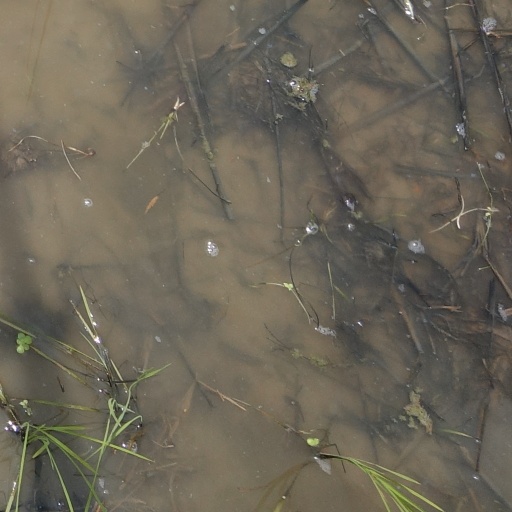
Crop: rice